Jonathan Kane

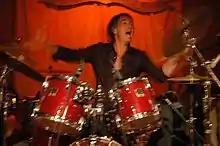
Kane playing drums at the Transfiguration Festival, Asheville, NC, in 2009

Other groups and artists Kane has toured and recorded with includes Dave Soldier, The Kropotkins, Gary Lucas, Transmission, Elliott Sharp, Soldier String Quartet, John Zorn, Jean-Francois Pauvros, Jac Berrocal, and Tony Hymas. He also composed music for choreographers Bebe Miller, Lisa Fox and Wally Cardona.